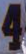
Number: 4